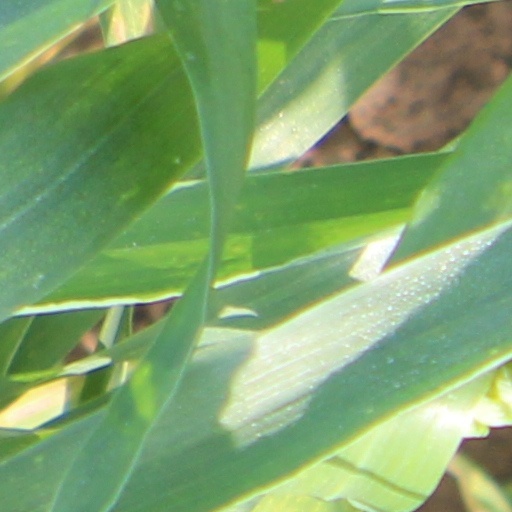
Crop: wheat